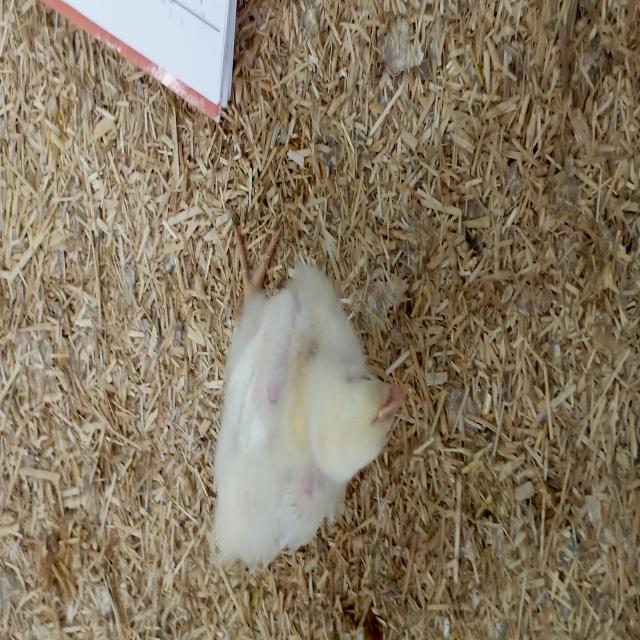
Weight: 389 g